List of Lucchese crime family mobsters

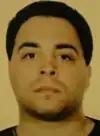
James Galione

Patrick "Patty" Dellorusso, also known as Patty "Red" Dello Russo, is capo. He served as acting underboss during 2017 until 2020. Dellorusso is a longtime member of the old Vario crew from Brooklyn. On February 5, 1989, Dellorusso along with Louis Daidone and another associate shot and killed Lucchese associate Thomas "Red" Gilmore on the orders of boss Vic Amuso, who had become suspicious of Gilmore being an informant. In February 1991, Dellorusso along with Thomas "Tommy Red" Anzellotto murdered Larry Taylor who was a close associate of former Lucchese soldier Bruno Facciola. In early 1991, Amuso transferred Patty Dellorusso, a soldier in charge of running the airport rackets from Al D'Arco crew into Anthony Baratta's crew. In September 1991, during Alfonso D'Arco declaration he told the federal government that Patrick Dellorusso was the head of Lucchese family's rackets in the air-freight industry. D'Arco also stated that Dellorusso controlled Lucchese family associate Anthony Razza who has served as the secretary-treasurer of Local 851. Dellorusso is a former shop steward at Local 295, and a former labor relations director for the Amerford International Corporation, an air-freight company. In 1993, Dellorusso was indicted along with Anthony Calagna on money laundering and witness tampering chargers. The indictment stated that Dellorusso along with others were involved in union corruption involving air freight companies in New York and Chicago; the group extorted three Teamsters locals; two in New York local 295 and local 851 and the third was local 705 in Chicago. Dellorusso was also accused of conspiring to murder a Lucchese associate, Vladimir Jadick, who had cooperated with law enforcement officials. Dellorusso was later barred by the courts to any membership to the national teamsters administrator's.